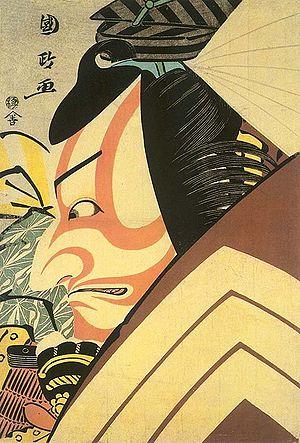
Utagawa Kunimasa est un dessinateur japonais d'estampes de style ukiyo-e et étudiant d'Utagawa Toyokuni. Originaire d'Aizu dans la province d'Iwashiro, il travaille chez un teinturier à son arrivée à Edo. C'est là qu'il est remarqué par Toyokuni chez qui il entre en apprentissage.
Un ōkubi-e est un terme japonais désignant certaines estampes de l'ukiyo-e représentant des portraits en gros plan, pour donner plus de force à l'image, renforçant en particulier l'impact visuel du noir de la chevelure.